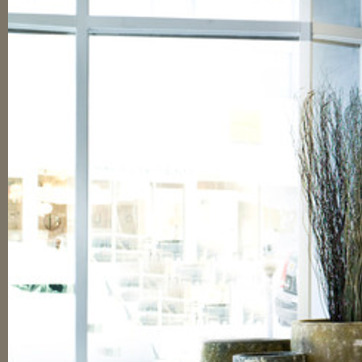
Material: glass